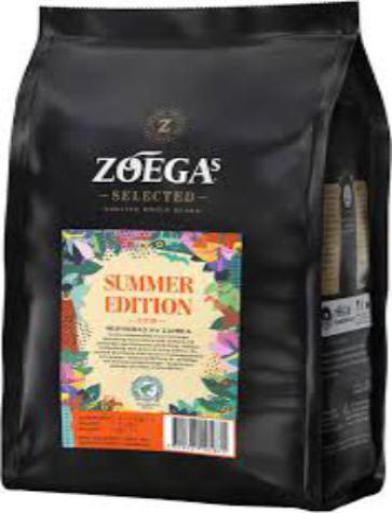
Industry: Food